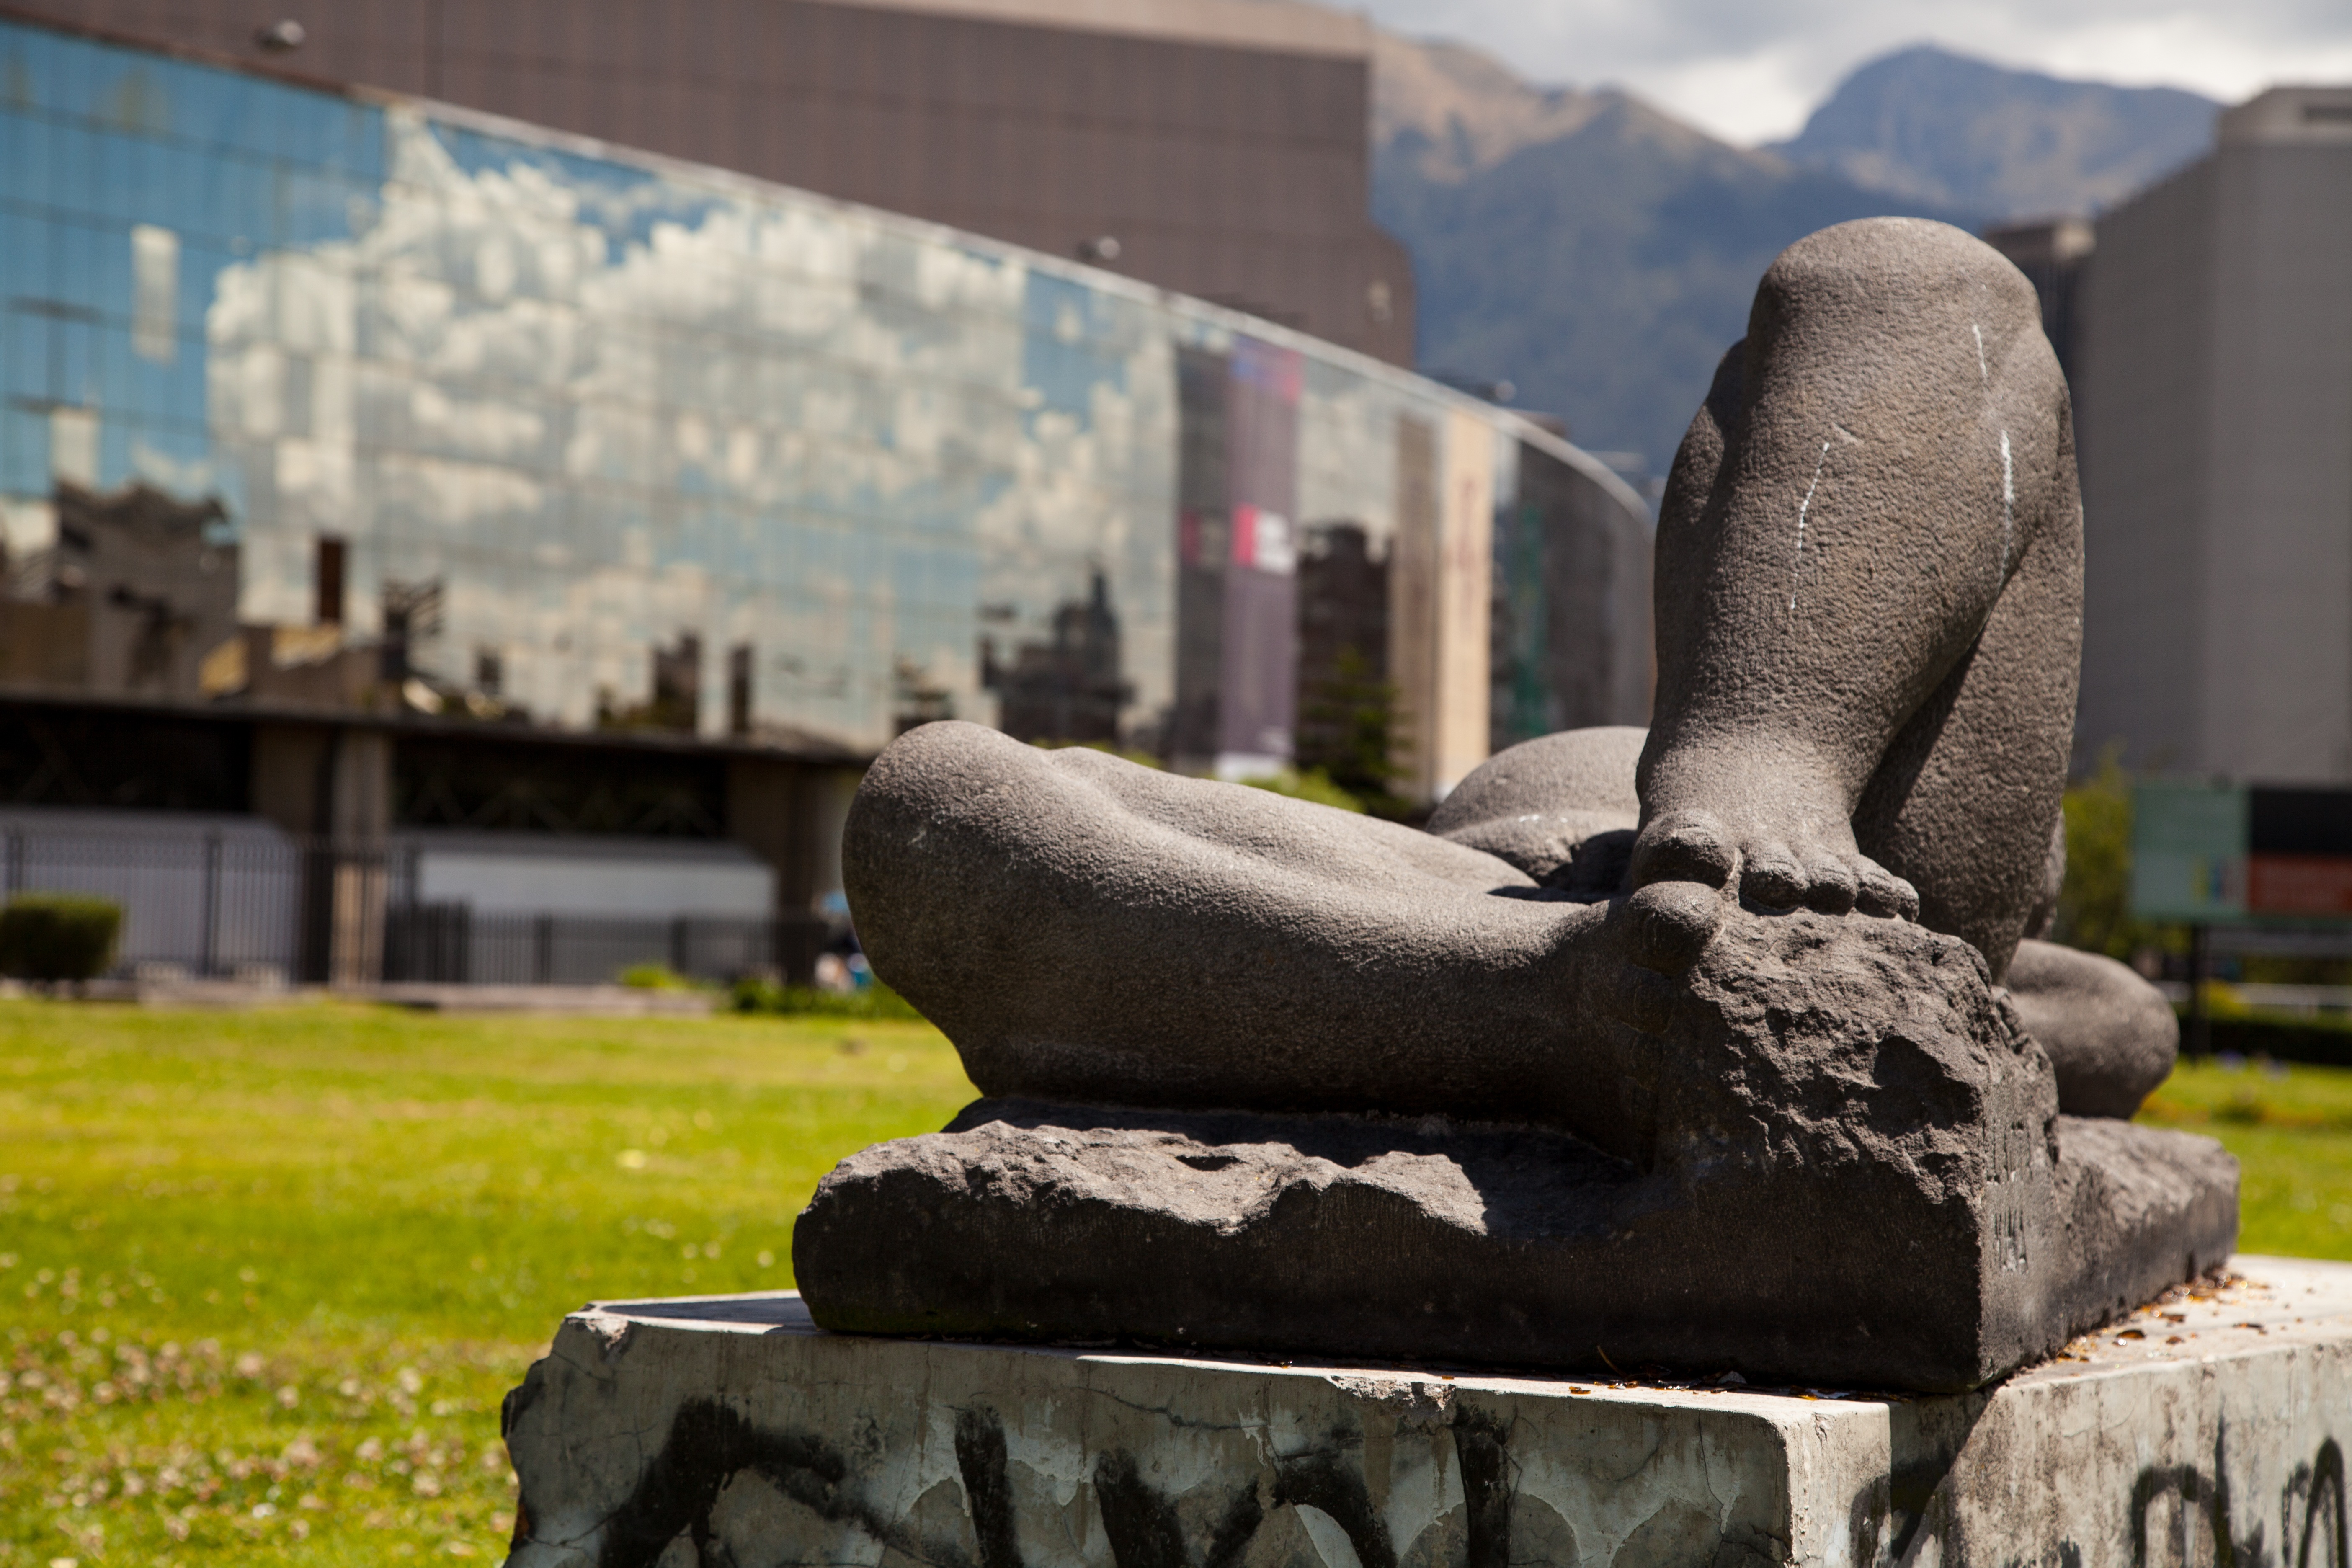
rock, woman, stone, monument, travel, statue, sculpture, memorial, art, temple, sexuality, ancient history